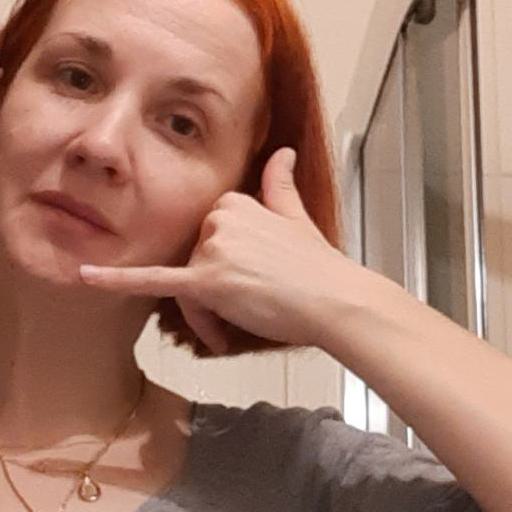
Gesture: call